Akitomo Takeno

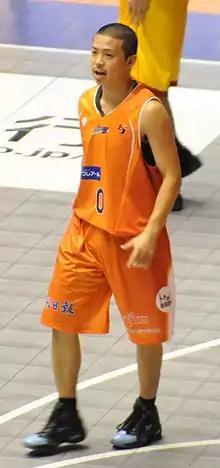
Takeno at Akita Prefectural Gymnasium

, nicknamed AT, is a current professional basketball assistant coach for Osaka Evessa in Japan. He was selected by the Niigata Albirex BB with the fifth overall pick in the . He shortened his career due to a torn ACL in his left knee in 2015.